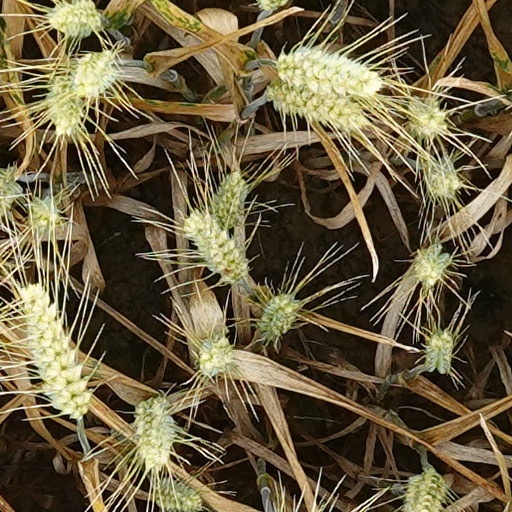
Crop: wheat